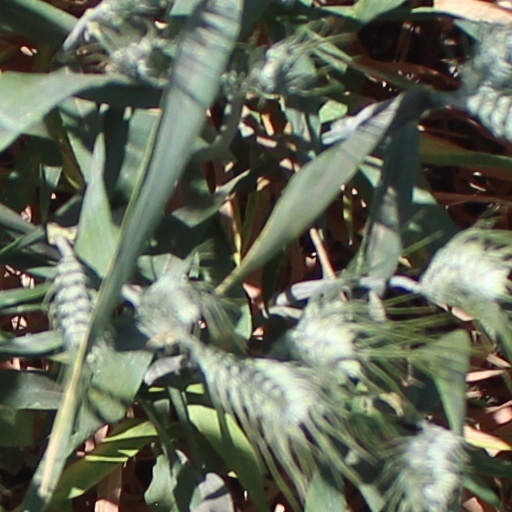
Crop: wheat